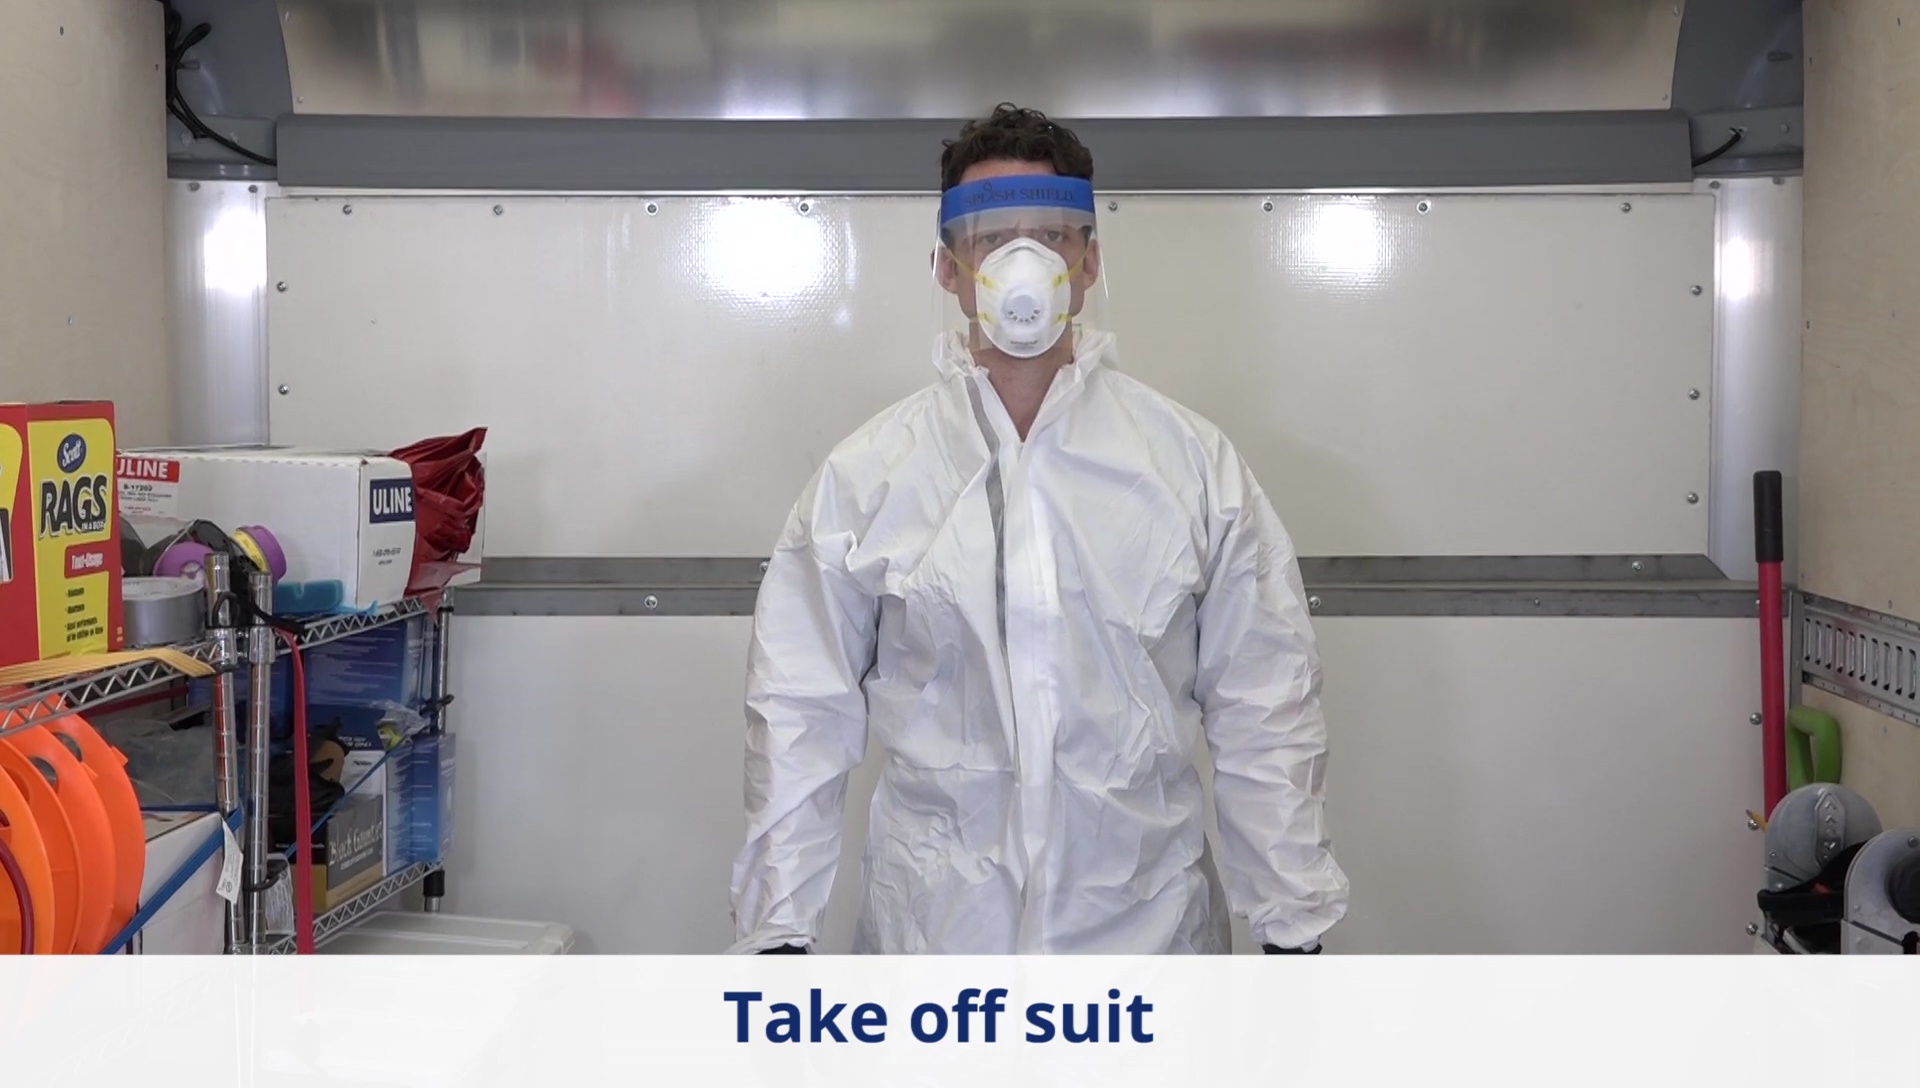
Objects detected:
Mask
Face_Shield
Coverall